Jordi Gómez

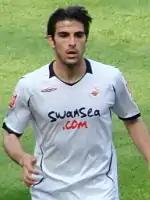
Gómez playing for Swansea City in 2009

Jordi Gómez García-Penche (born 24 May 1985) is a Spanish professional footballer who plays as a central midfielder.